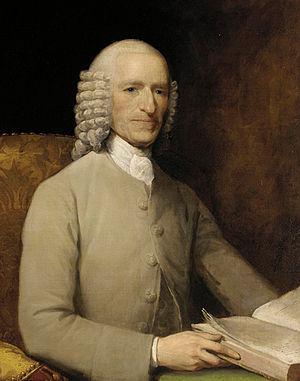
John Fothergill est un médecin anglais.